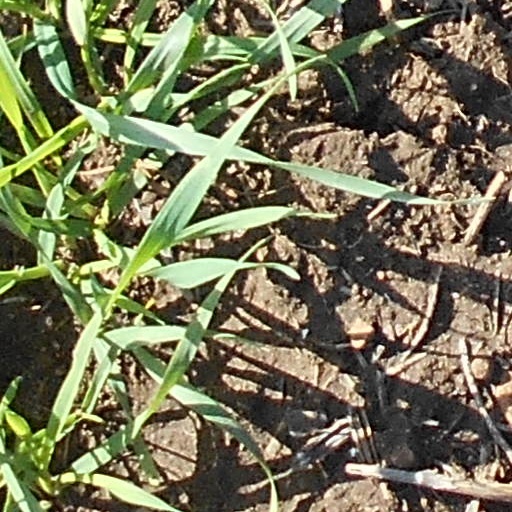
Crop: wheat